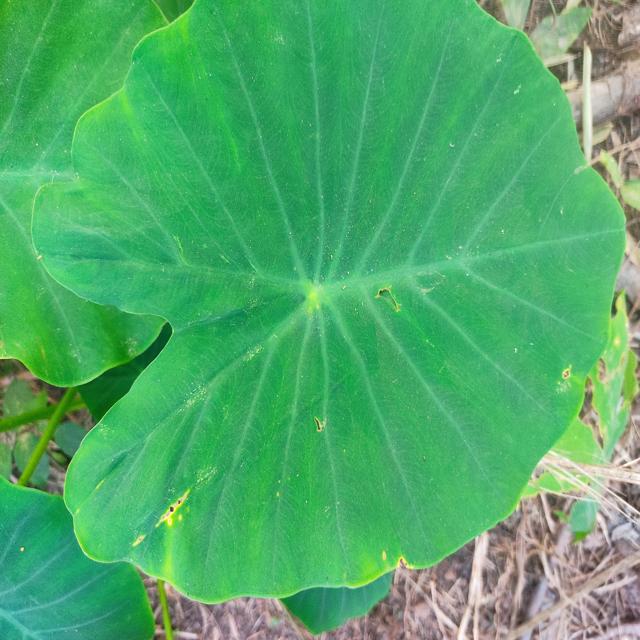
Label: Early_Blight